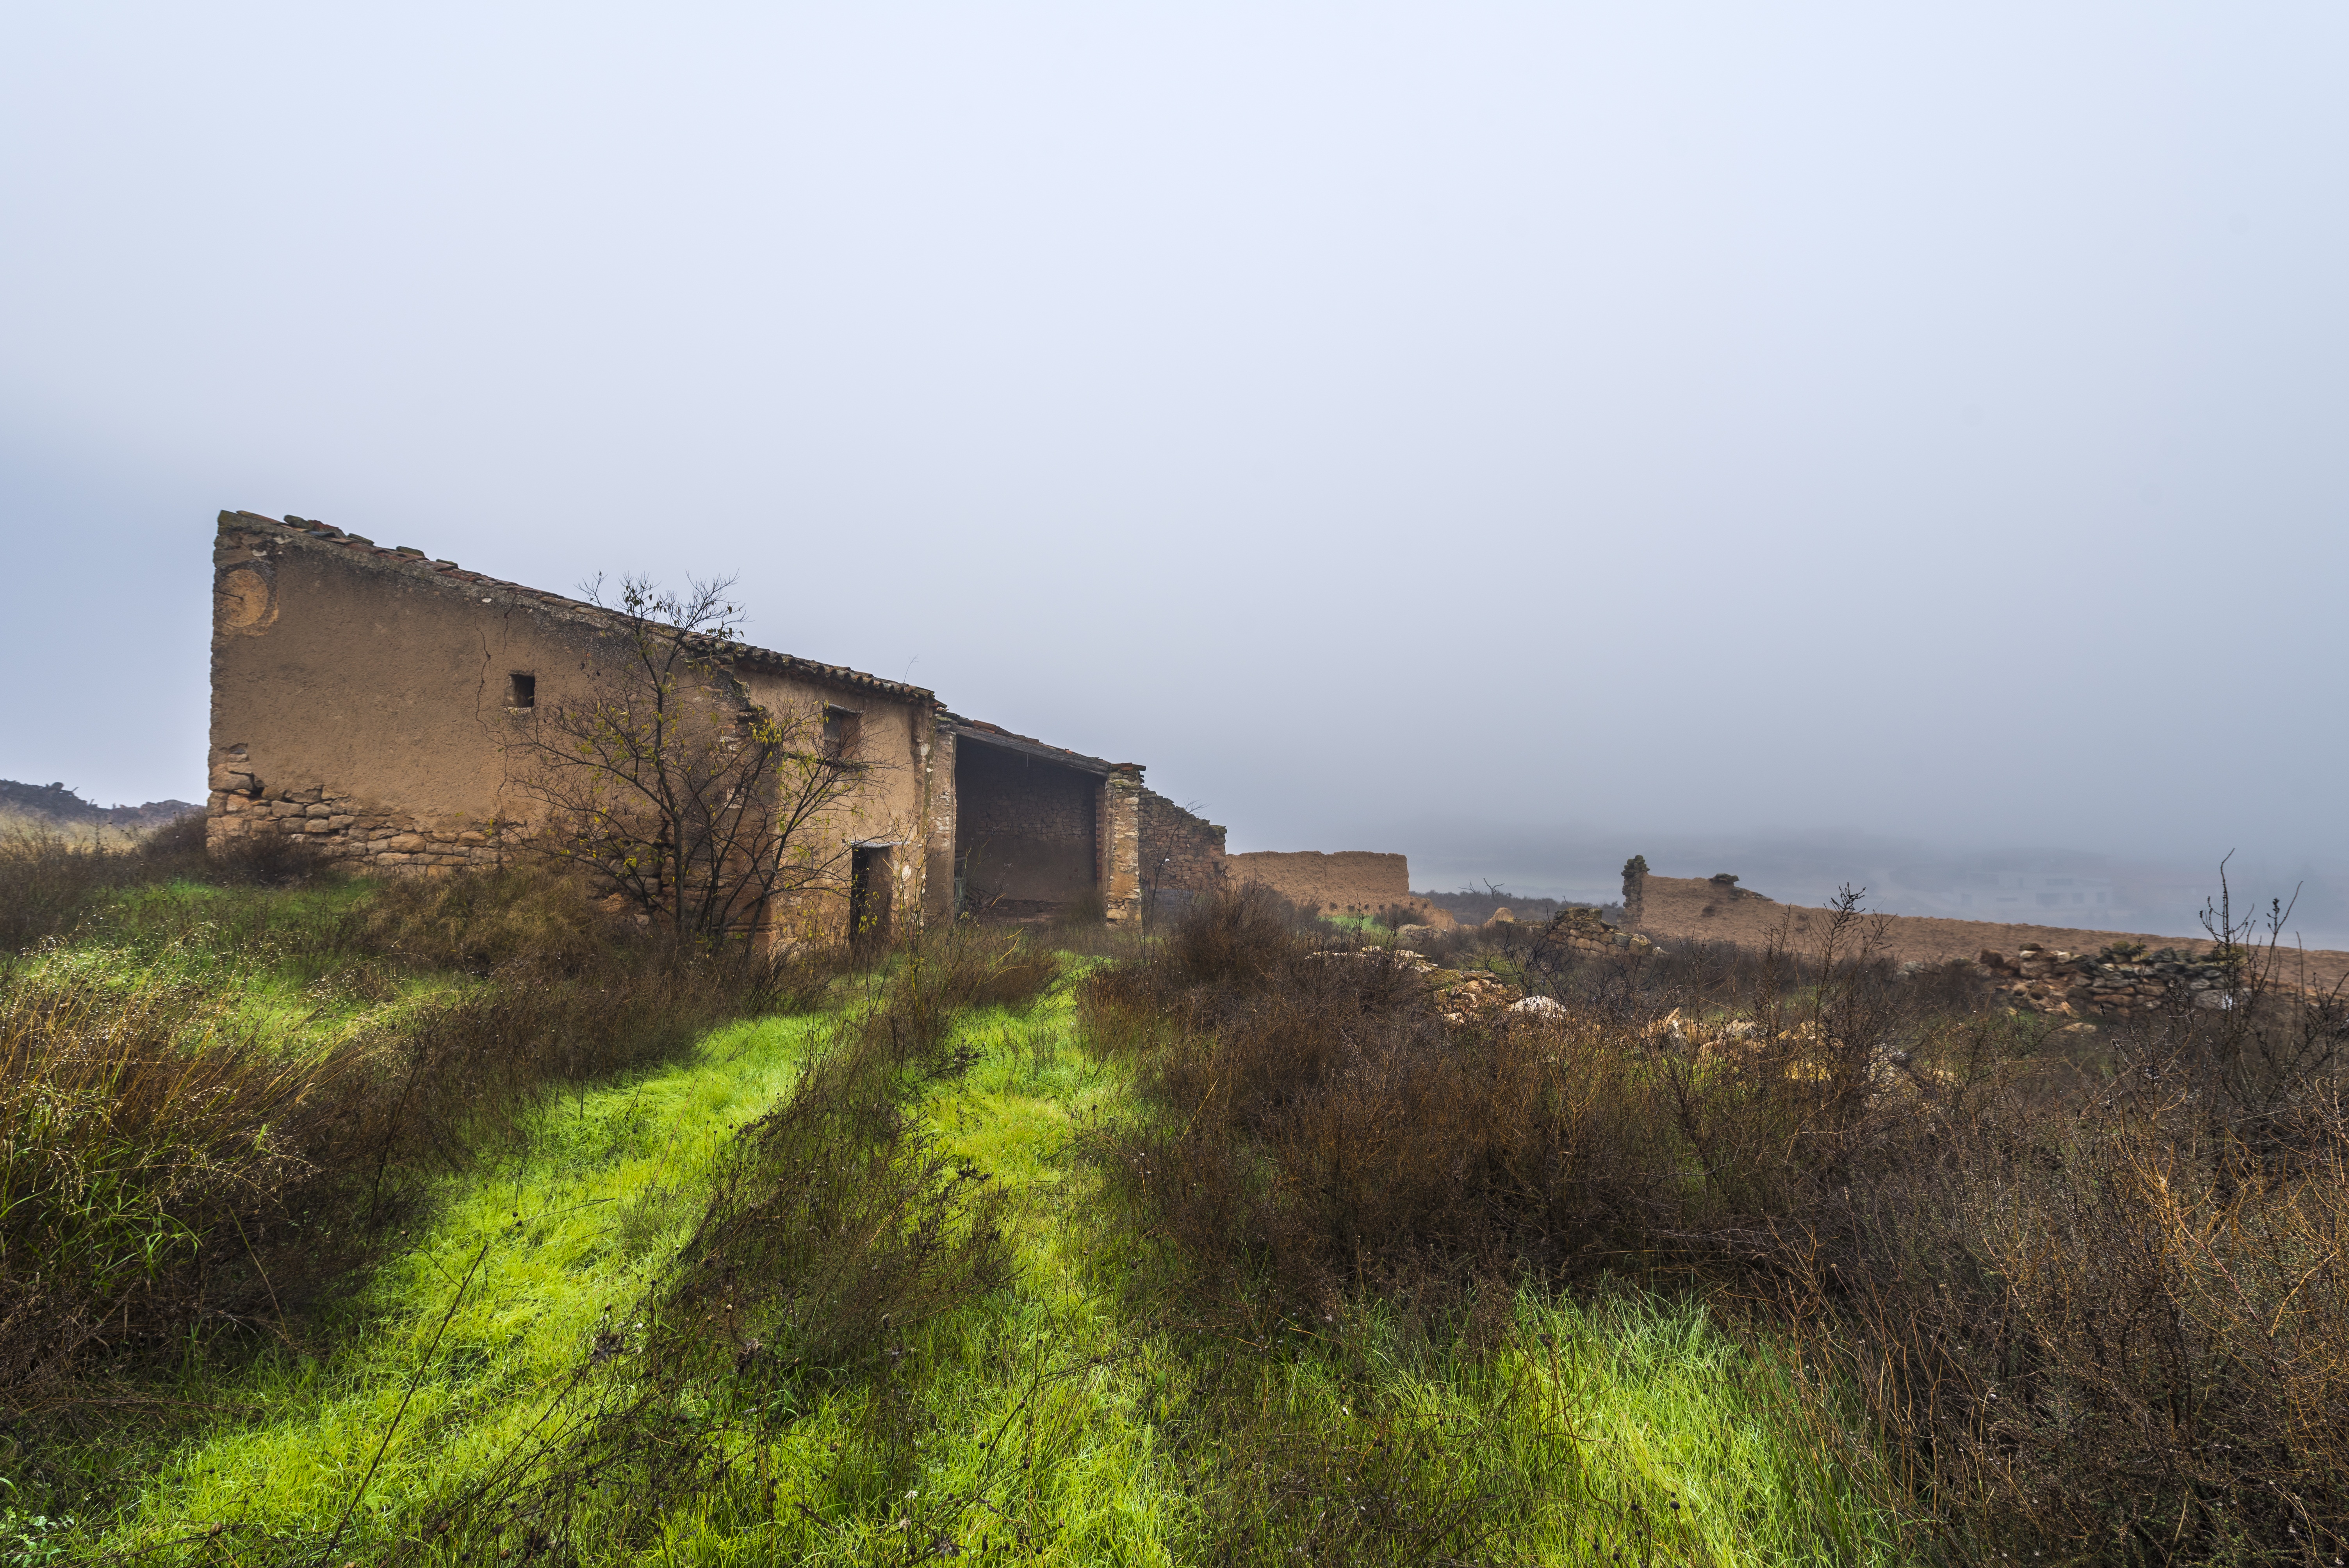
landscape, sea, coast, tree, nature, path, mountain, cold, fog, sunset, cloudy, hill, building, village, cliff, pine, green, natural, castle, fortification, terrain, waterway, trees, leaves, ruins, soledad, rural area, tomorrow